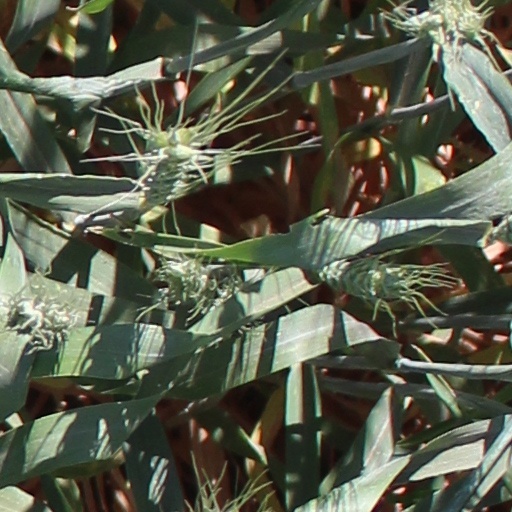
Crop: wheat